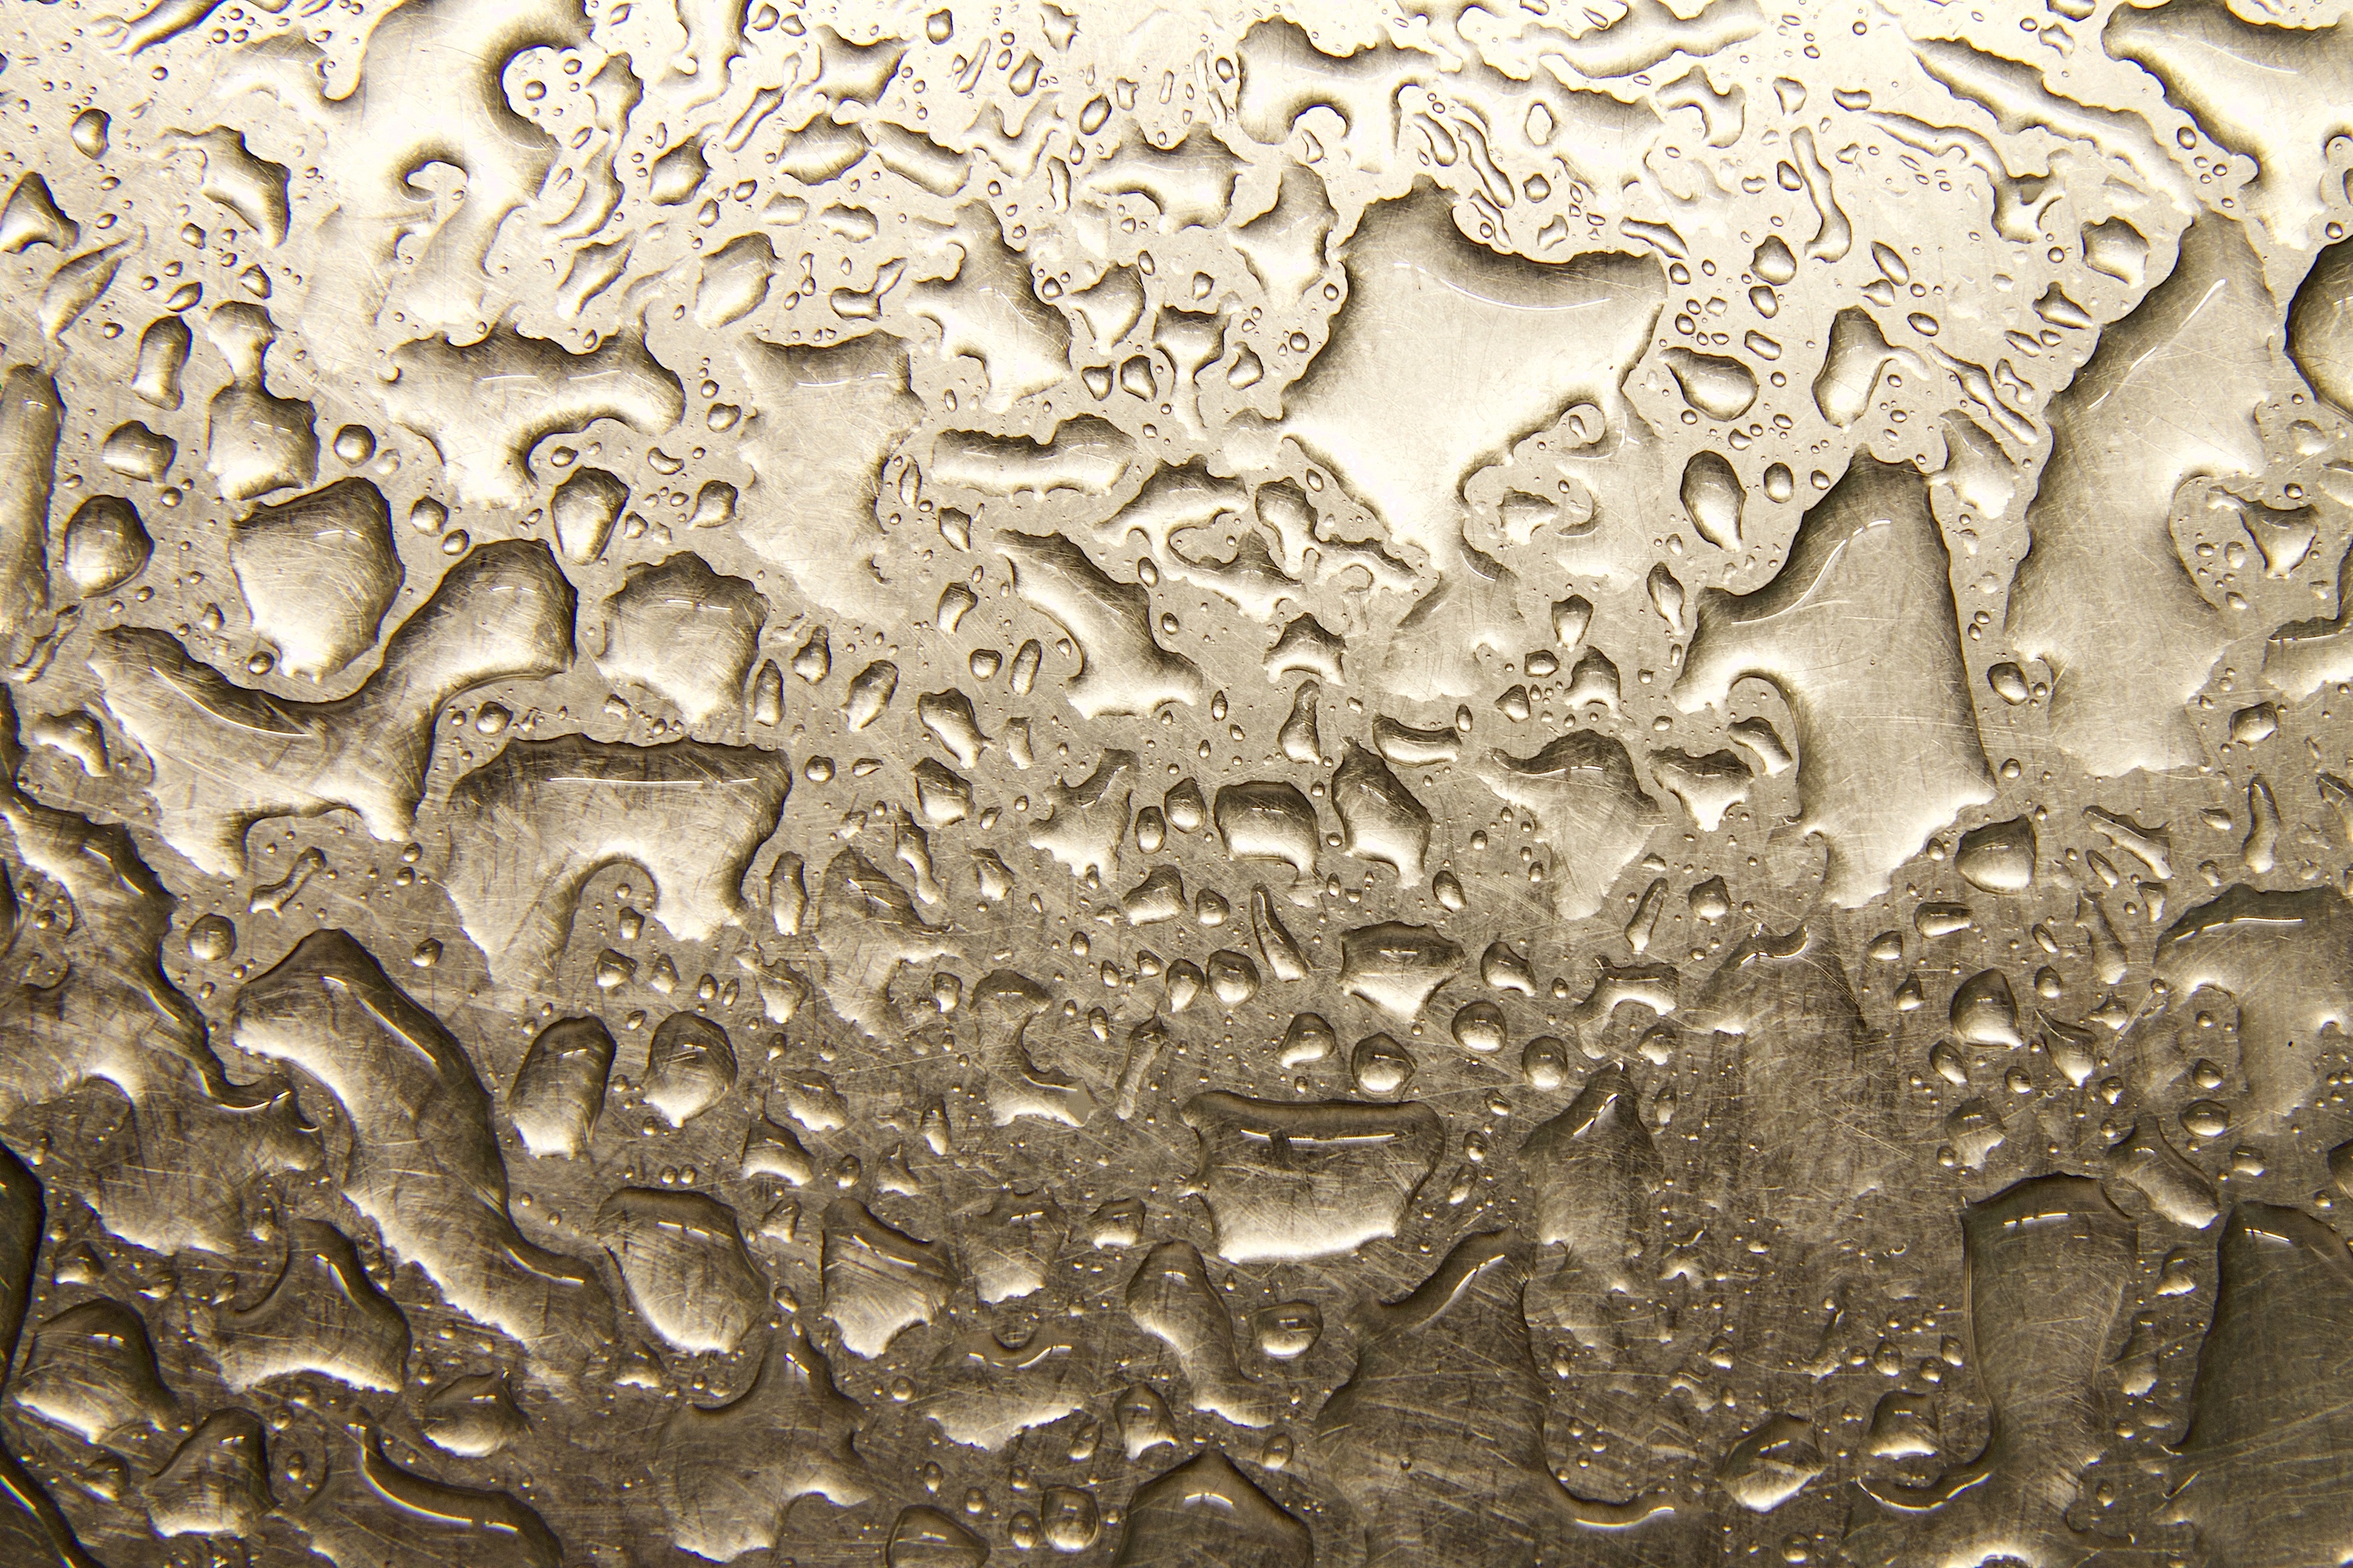
water, pattern, metal, money, material, drip, chrome, silver, currency, carving, relief, gloss, contours, ancient history